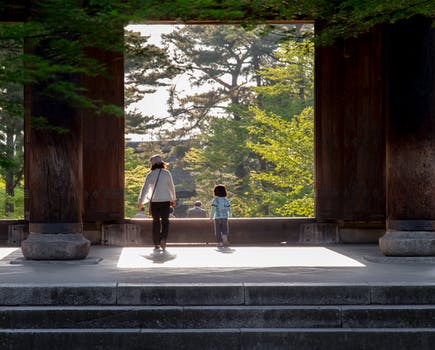
Label: No Watermark